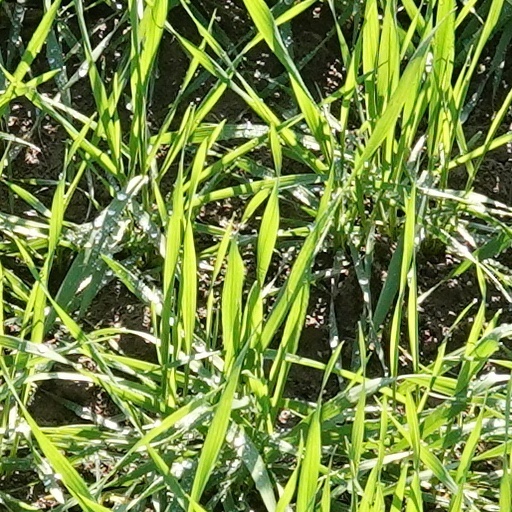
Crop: wheat